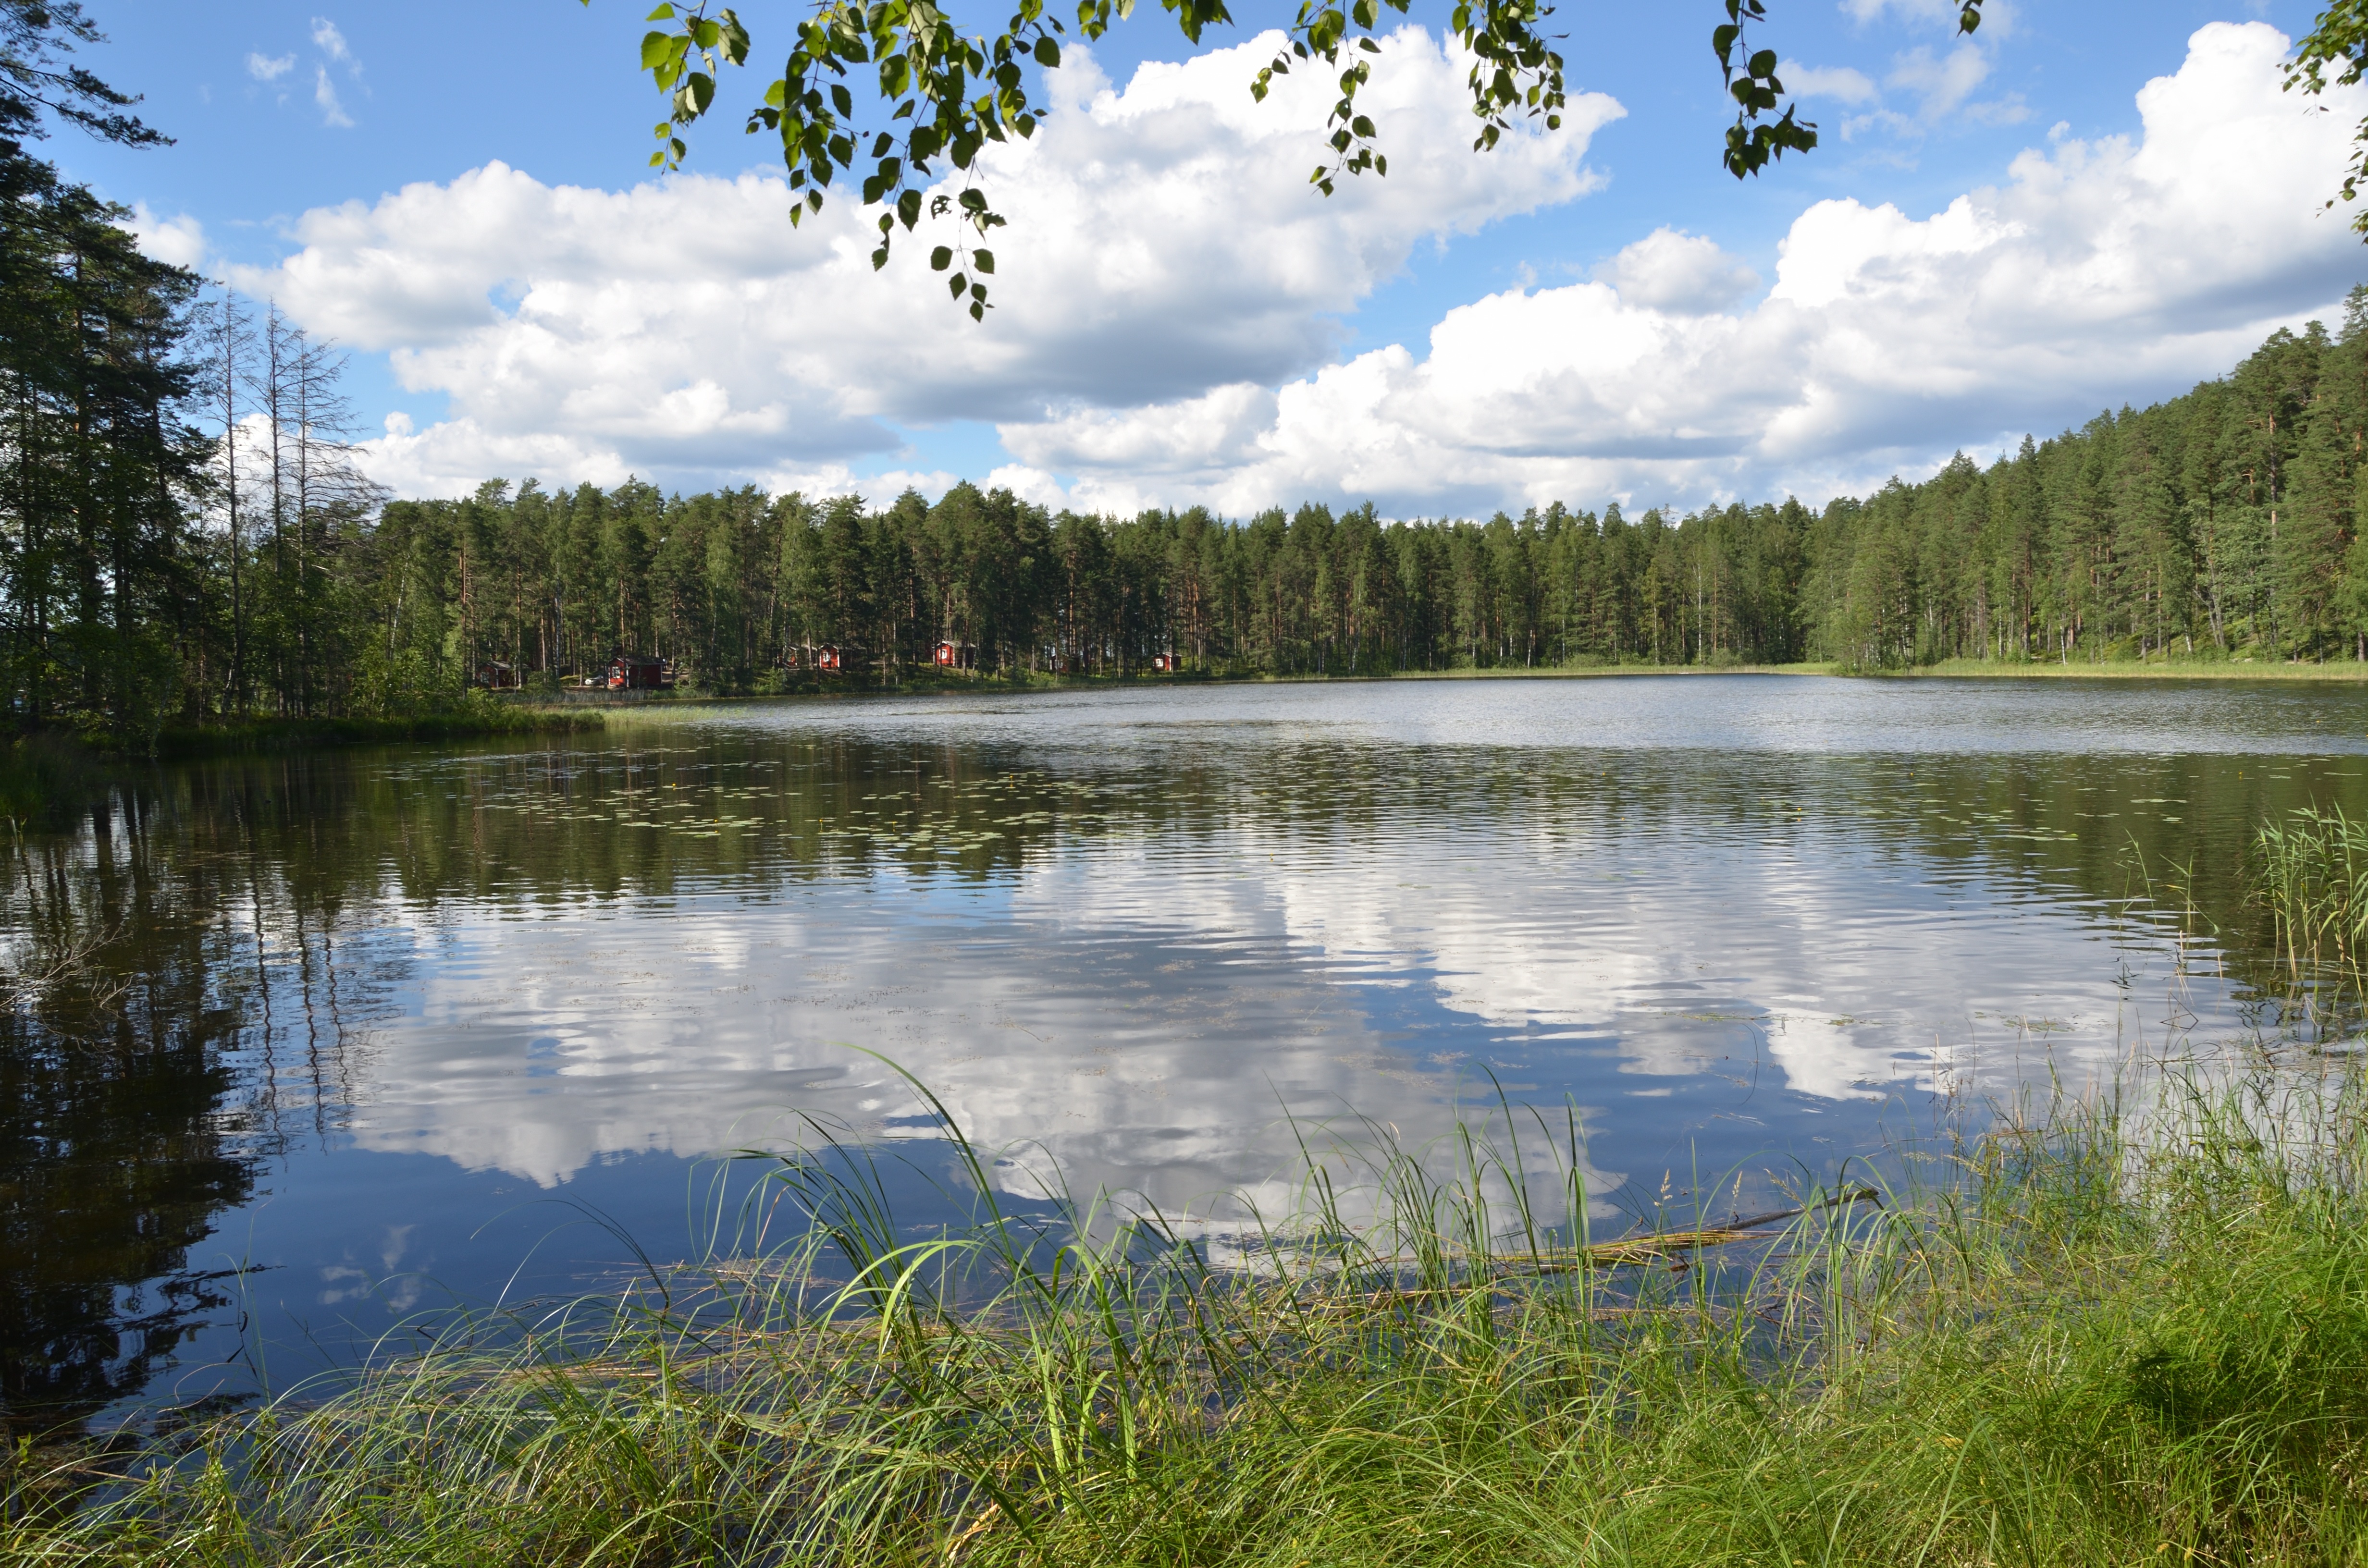
landscape, tree, water, nature, marsh, swamp, wilderness, meadow, lake, river, pond, reflection, reservoir, body of water, wetland, bog, floodplain, wide, finland, habitat, loch, ecosystem, tarn, fish pond, natural environment